Fuzhou Changle International Airport

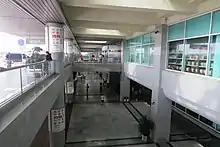
Upper level departures and lower level arrivals

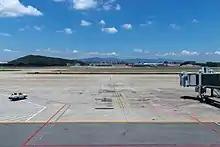
The apron view at Fuzhou Changle International Airport

Fuzhou Changle International Airport is an international airport serving Fuzhou, the capital of East China’s Fujian province. It was inaugurated on 23 June 1997 after being approved to start construction by the state council in 1992. The current handling capacity is approximately 6.5 million people annually.